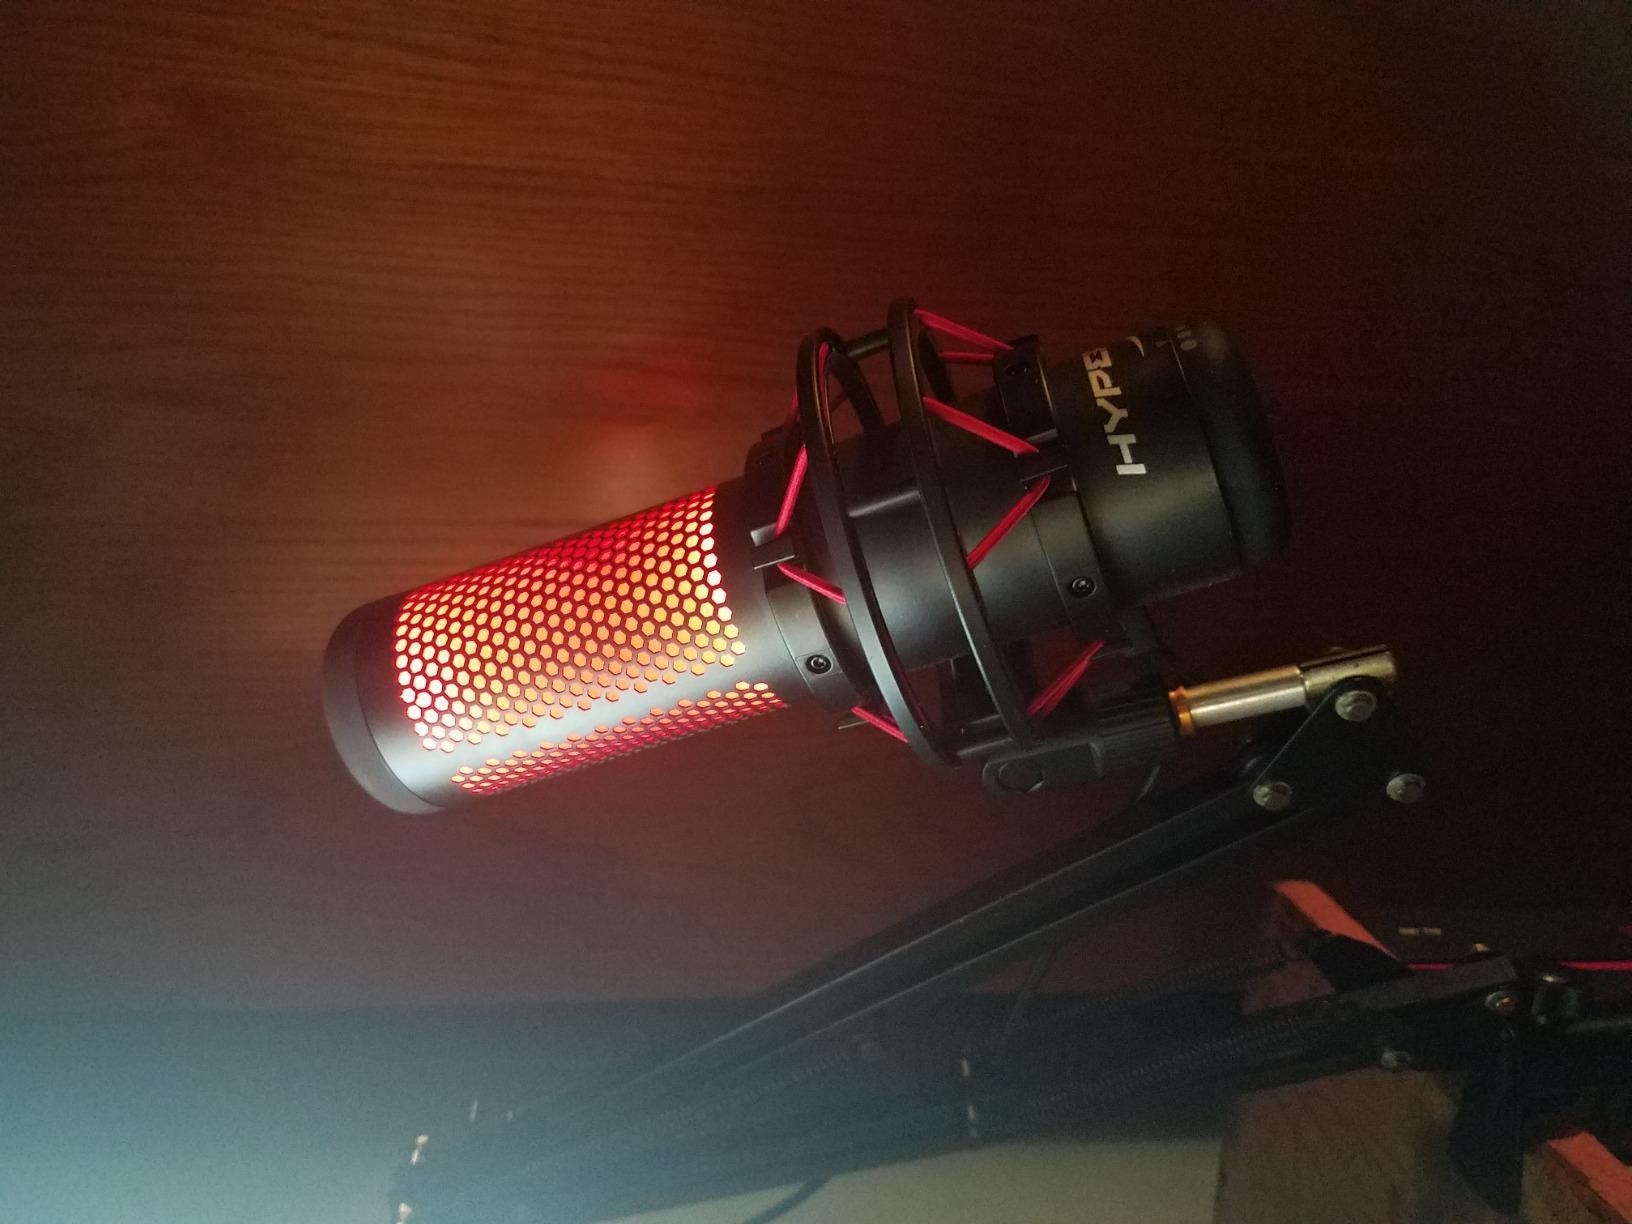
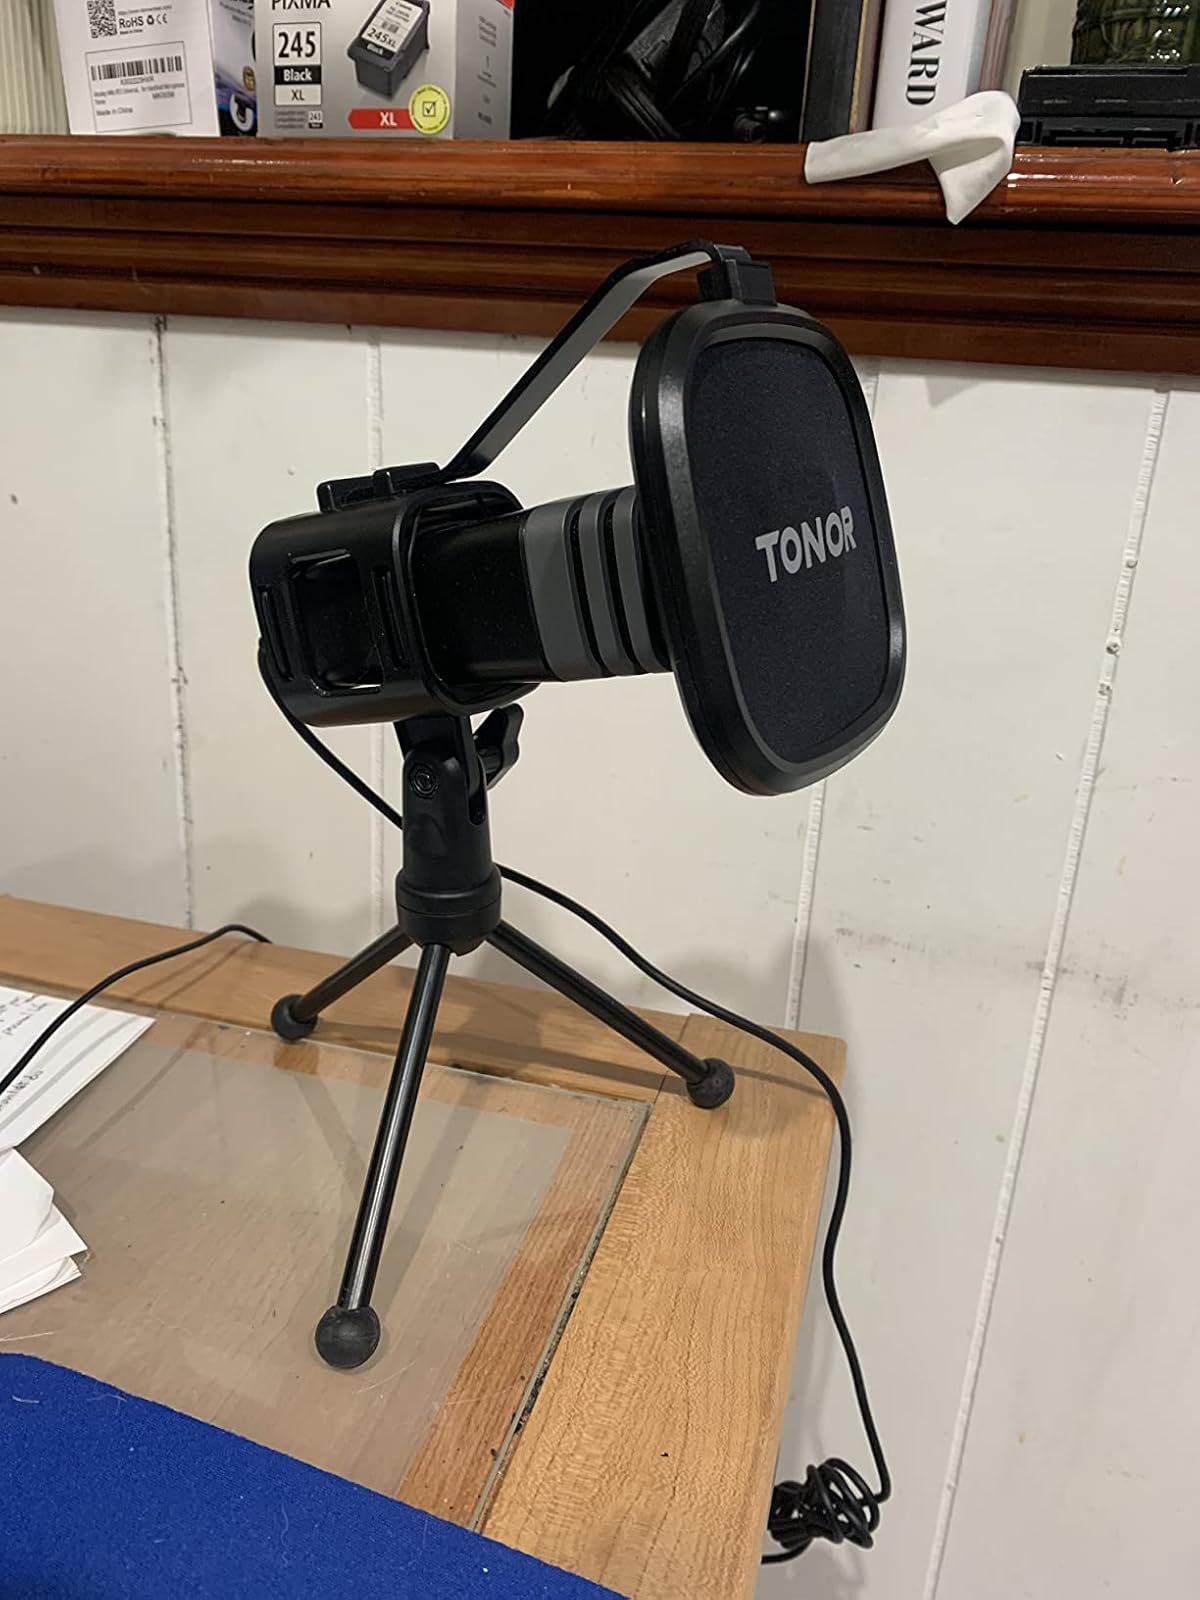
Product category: microphone
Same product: no